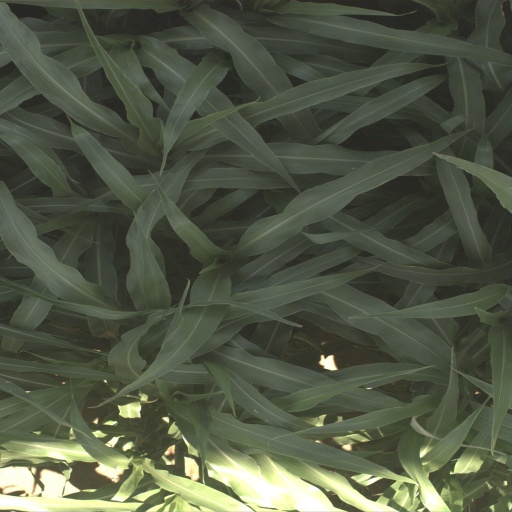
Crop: sorghum